Rattan

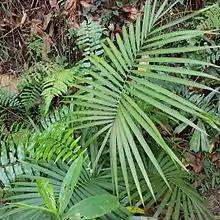
Juvenile "Calamus oblongus" subsp. "mollis" in a forest understory in the Philippines

Rattan, also spelled ratan (from Malay: "rotan"), is the name for roughly 600 species of Old World climbing palms belonging to subfamily Calamoideae. The greatest diversity of rattan palm species and genera are in the closed-canopy old-growth tropical forests of Southeast Asia, though they can also be found in other parts of tropical Asia and Africa. Most rattan palms are ecologically considered lianas due to their climbing habits, unlike other palm species. A few species also have tree-like or shrub-like habits.